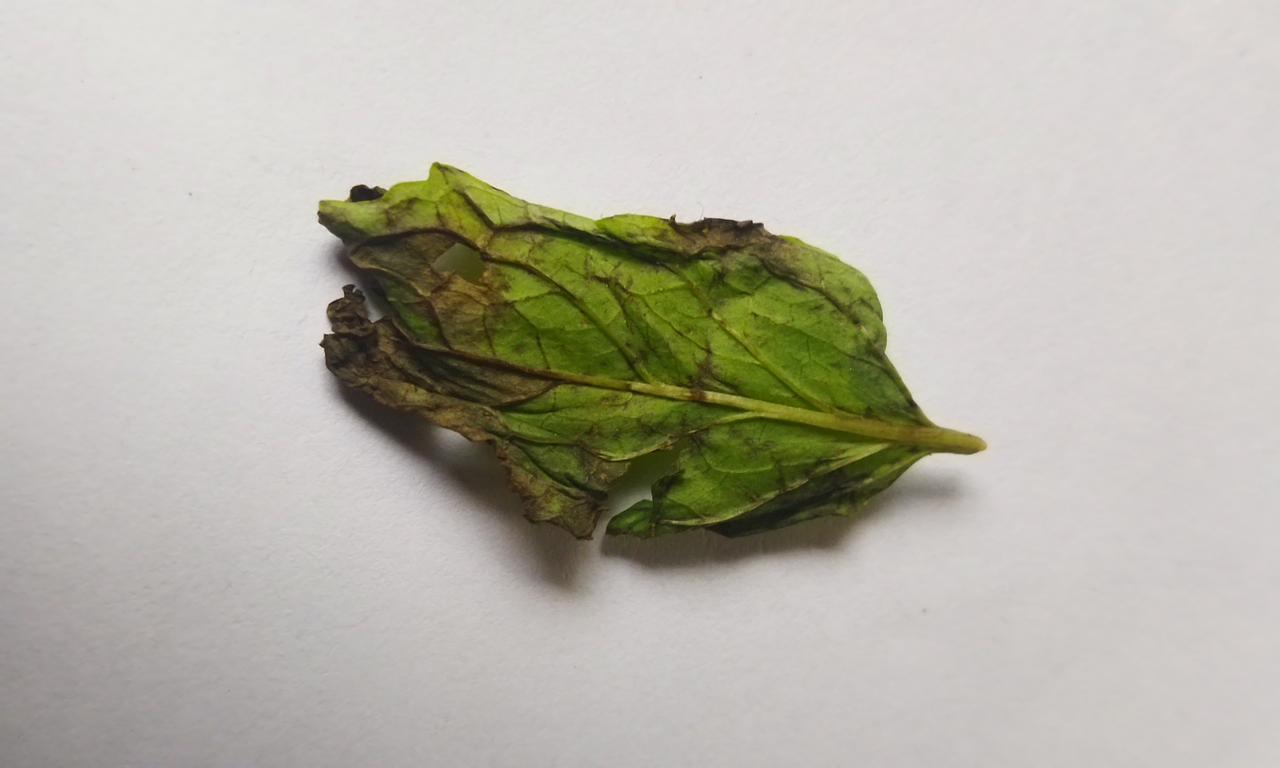
Label: Spoiled